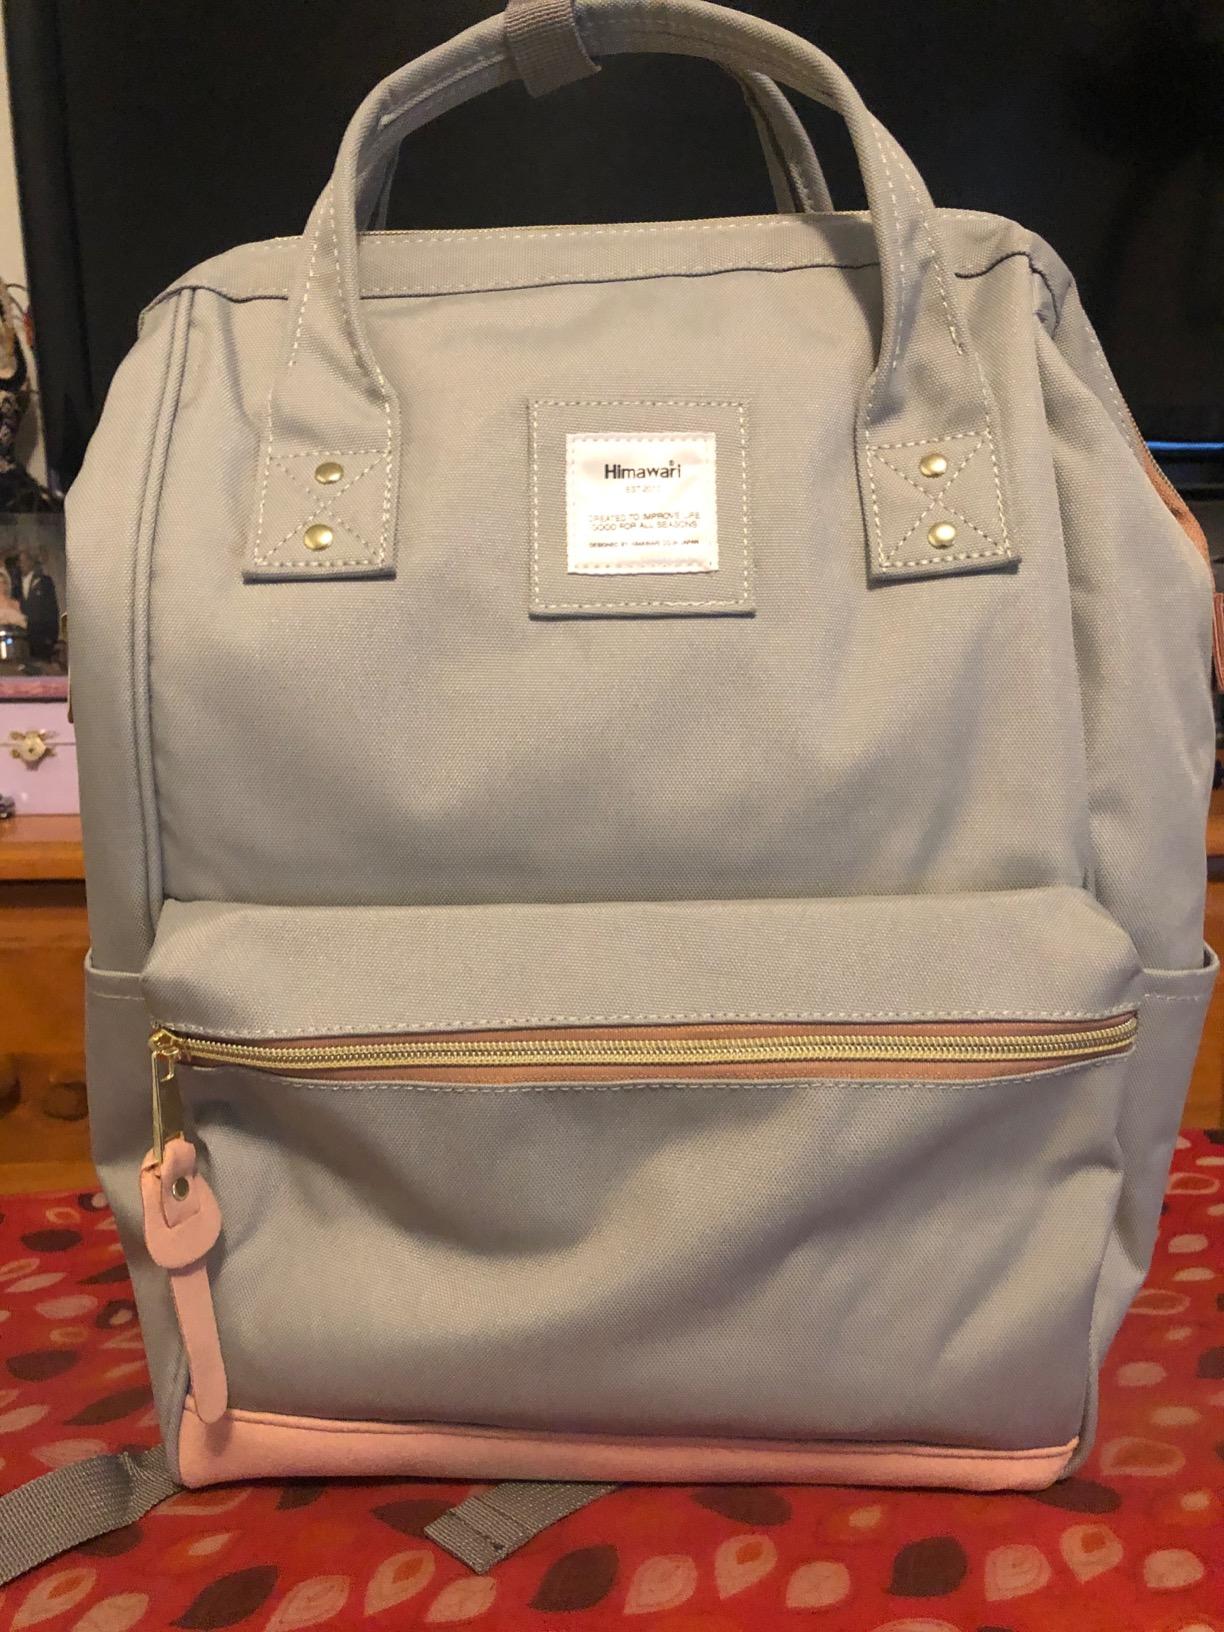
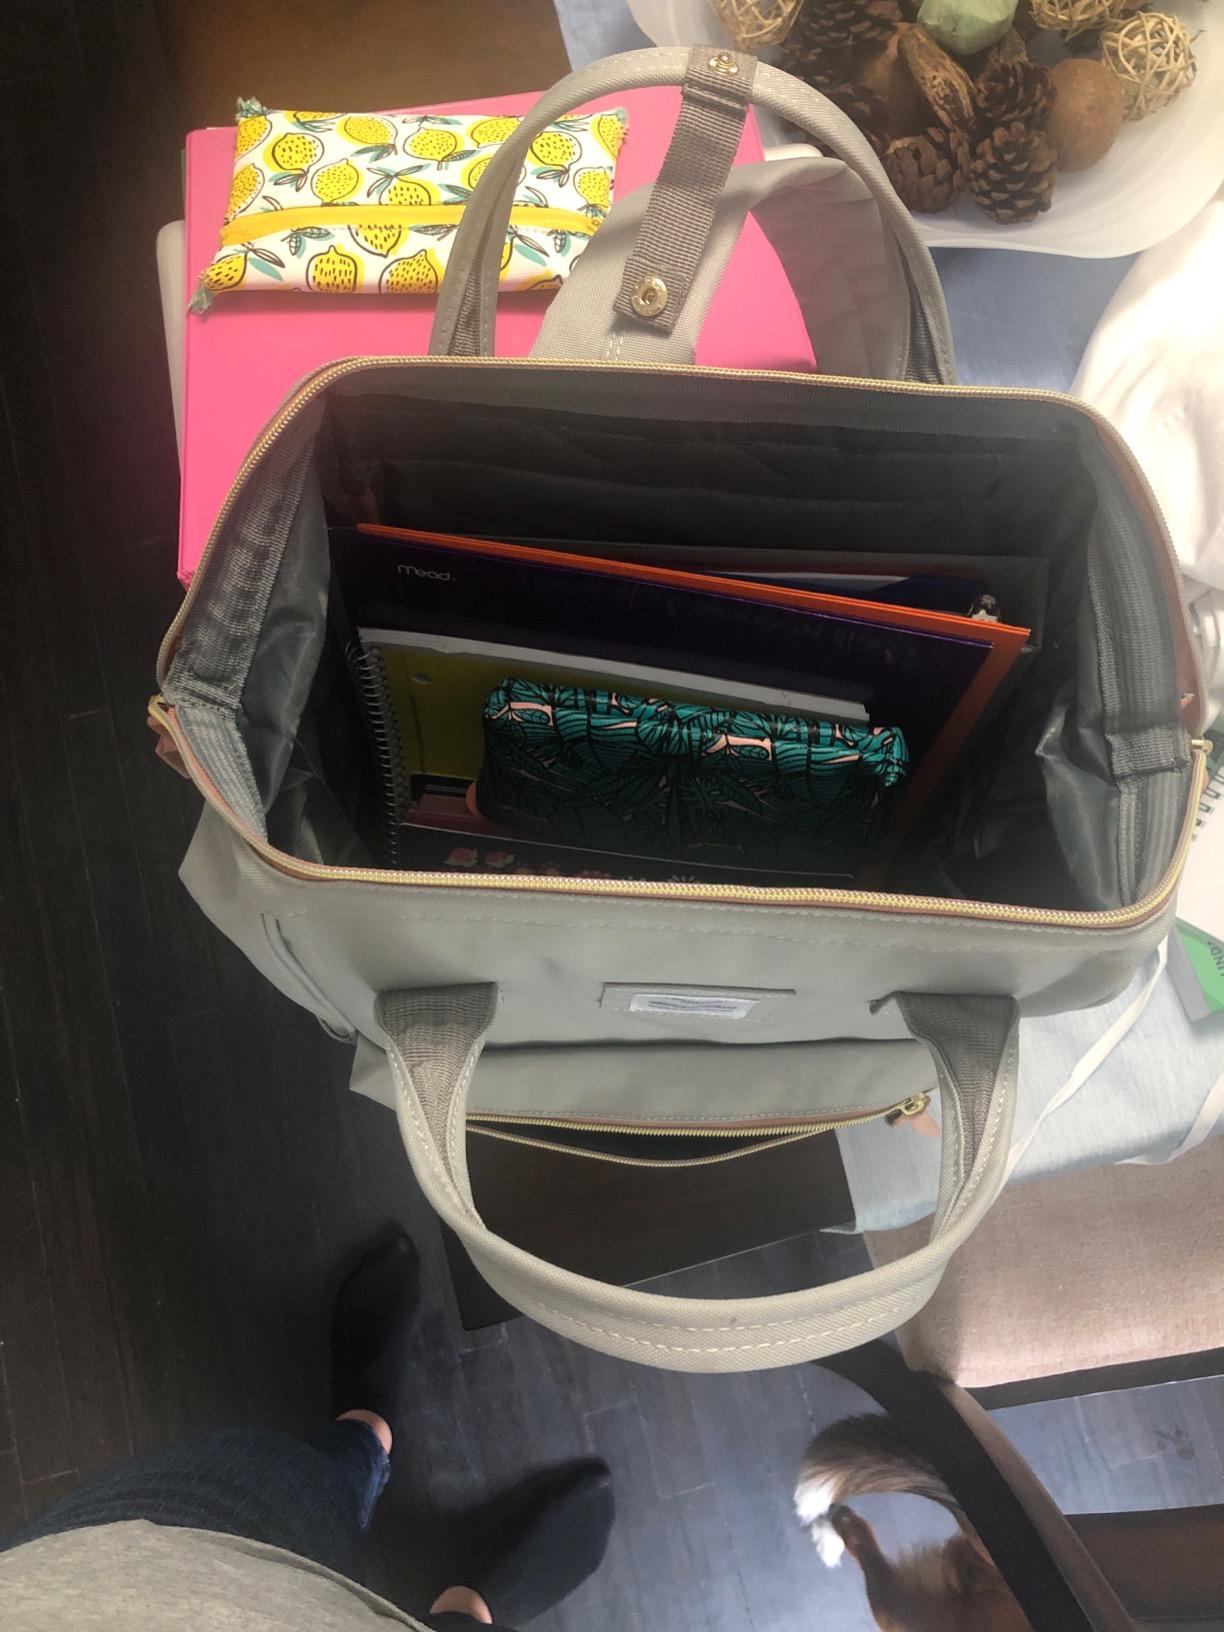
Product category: bag
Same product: yes